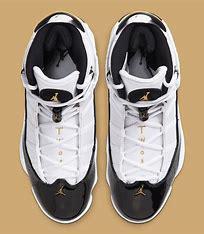
Brand: Jordan
Model: 6 Rings